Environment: real
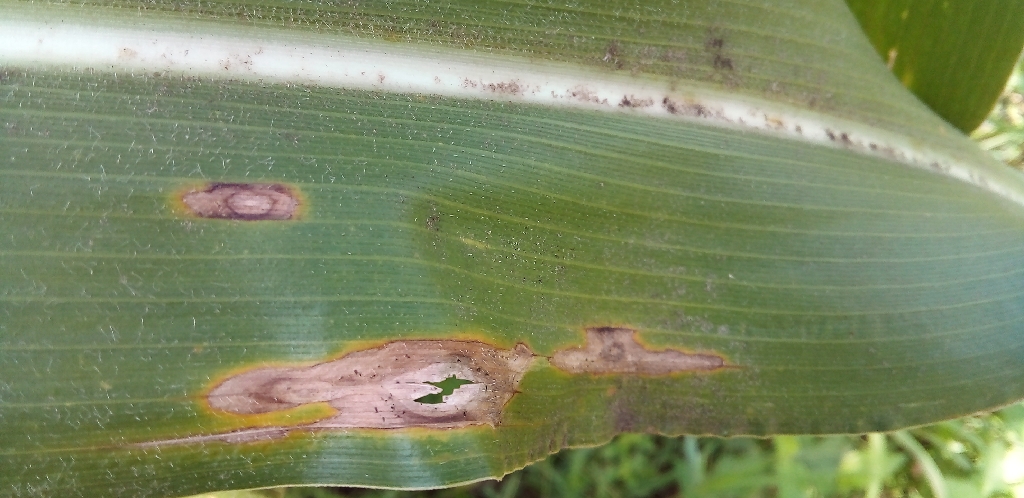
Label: northern_corn_leaf_blight